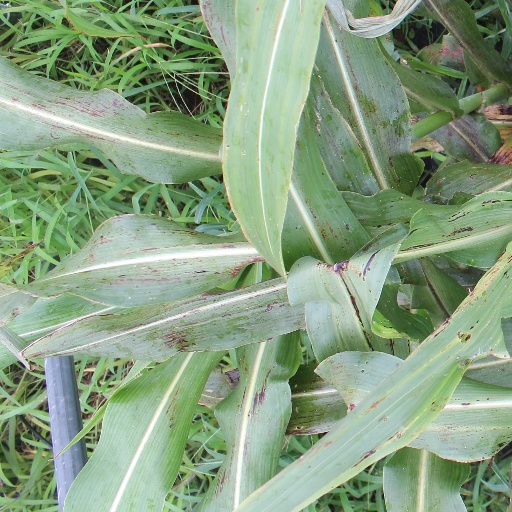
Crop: sorghum